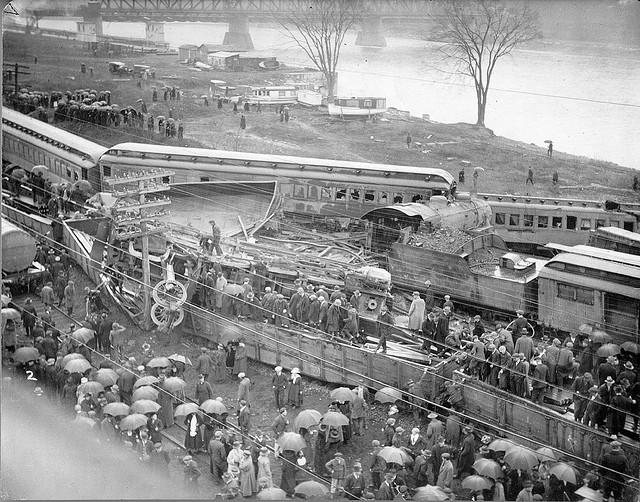
A crowd of people gathered near a train wreck by a river.

A crowd of people with umbrellas standing near a train.

These people are waiting at a crowded train station

A train wreck near a river draws a crowd.